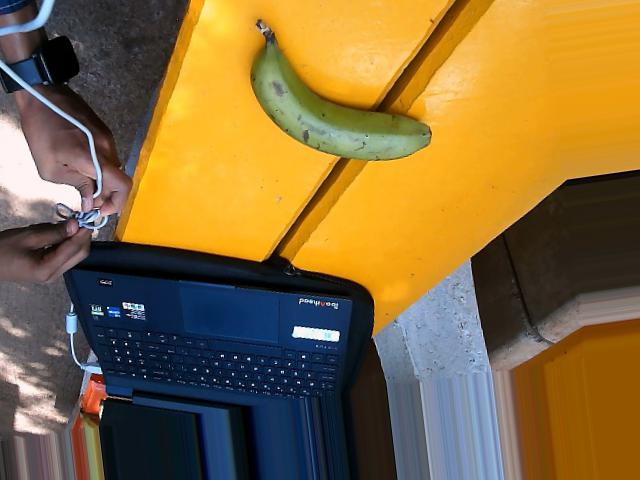
Label: Raw_Banana